Athletics at the 1928 Summer Olympics – Women's discus throw

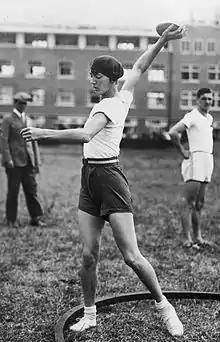
Halina Konopacka in 1928 Summer Olympics in Amsterdam

The women's discus throw event was part of the track and field athletics programme at the 1928 Summer Olympics. It was the first medal decision of a women's event in Olympic athletics. The competition was held on Tuesday, July 31, 1928. Twenty-one discus throwers from twelve nations competed.